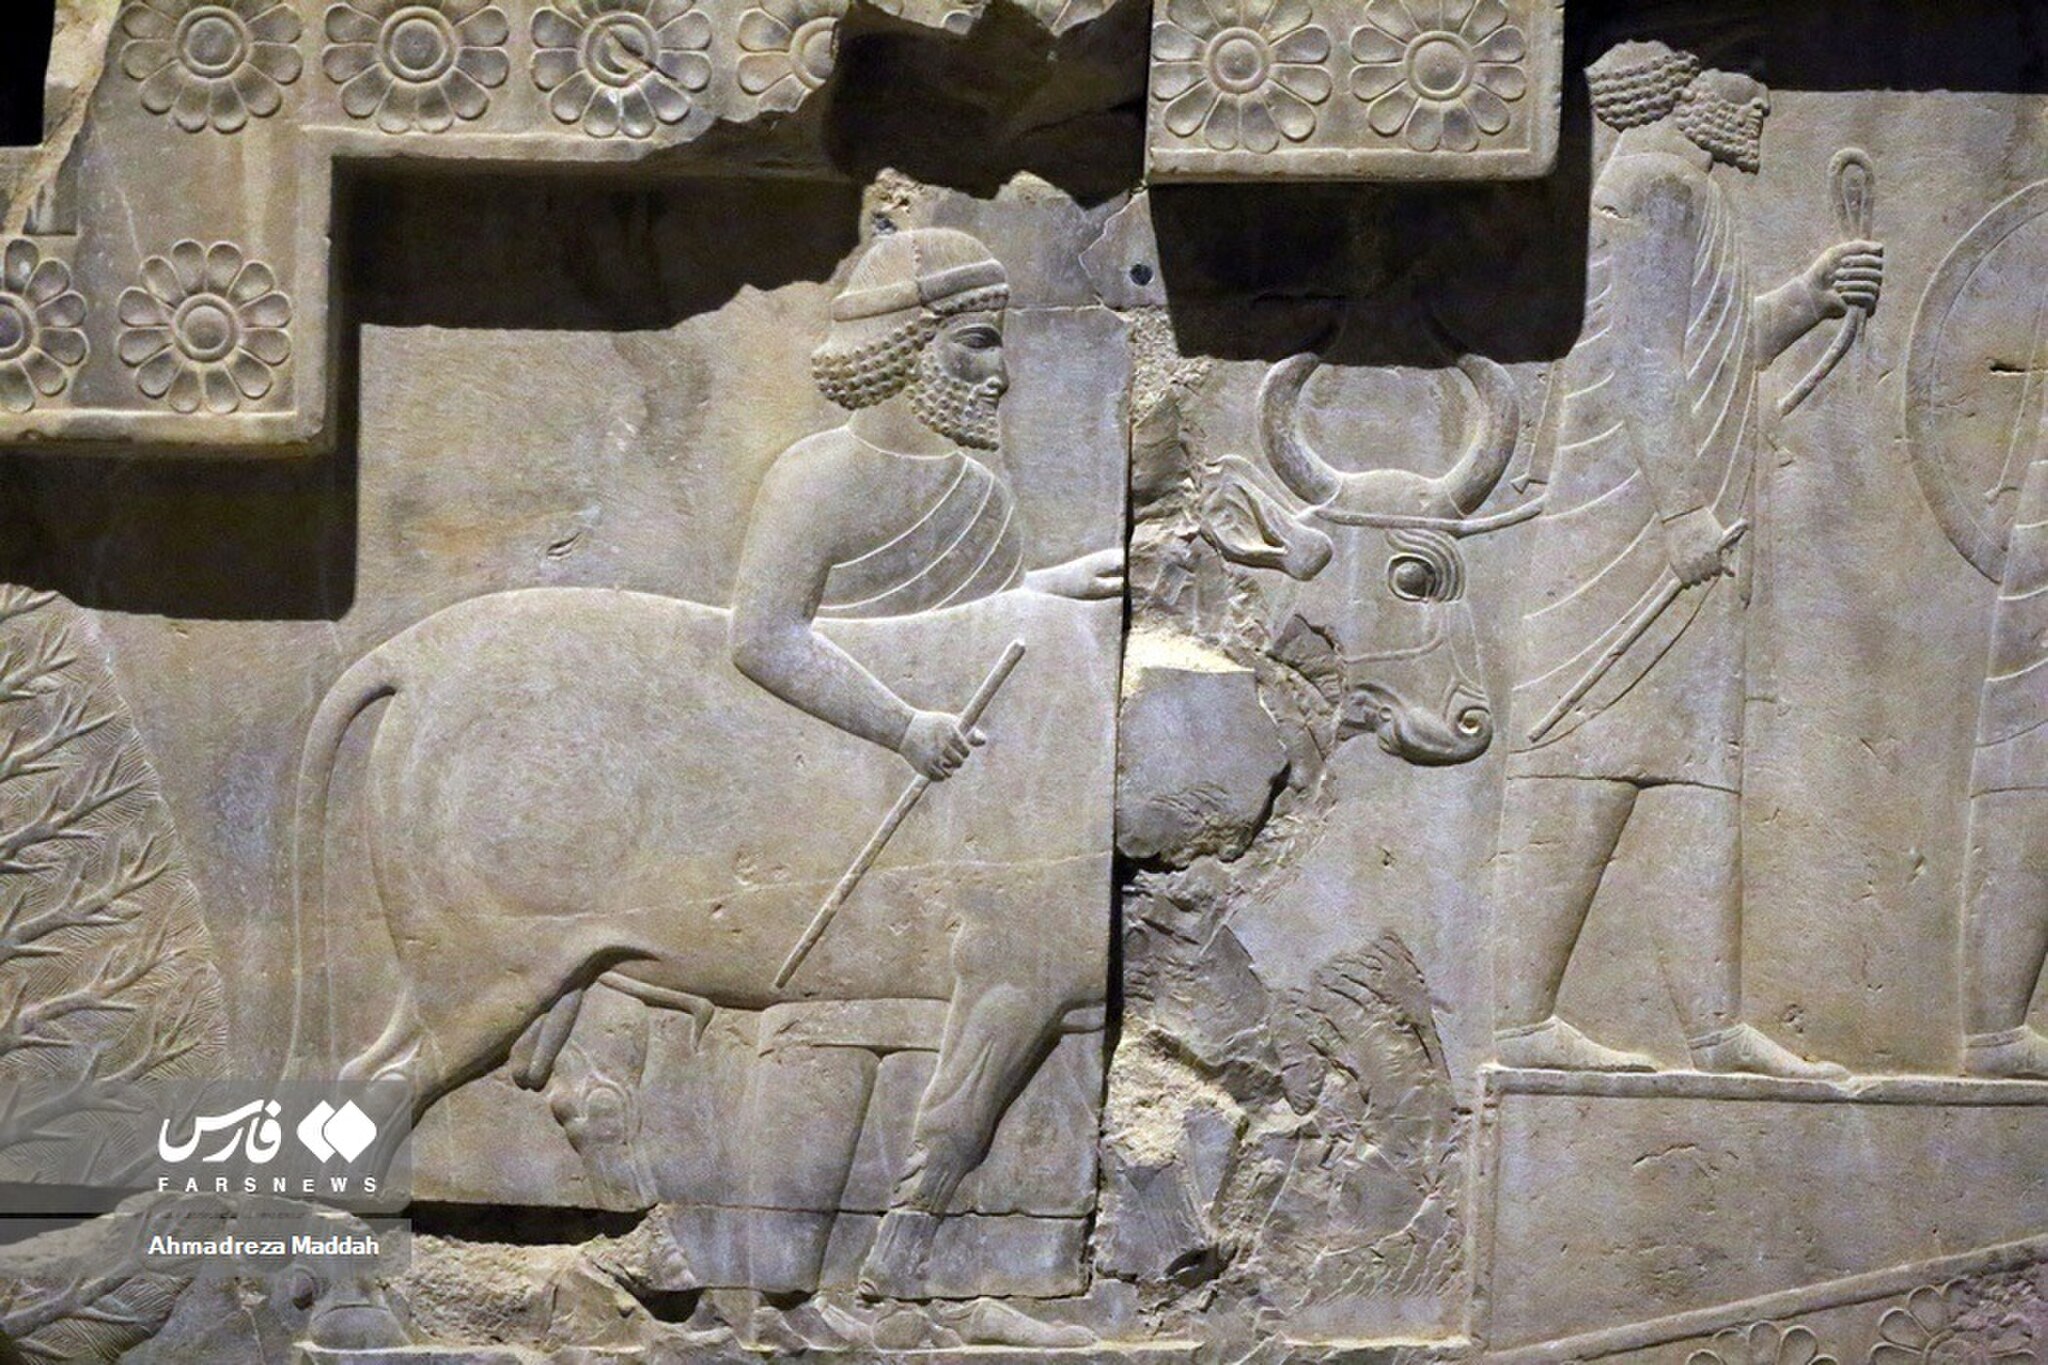
Title: Petroglyphs of the offering bearers in Persepolis (12)
Description: Petroglyphs of the offering bearers in Persepolis
Date: 2020-08-20
Categories: Photographs from farsnews.ir, Petroglyphs of the offering bearers in Persepolis, Reliefs of gift-bearing delegations in Persepolis